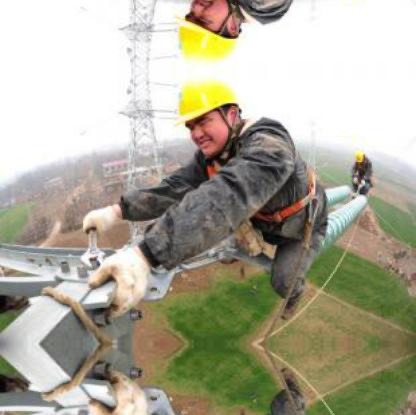
Objects in the image:
label: helmet
label: helmet
label: helmet